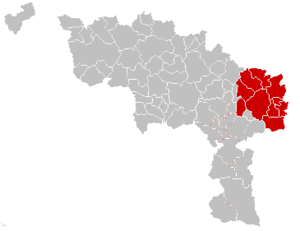
Le Pays de Charleroi est une région de la province de Hainaut. Il comprend les communes suivantes : Aiseau-Presles, Charleroi, Châtelet, Courcelles, Farciennes, Fleurus, Fontaine-l'Évêque, Gerpinnes, Les Bons Villers et Pont-à-Celles. Il était aussi anciennement nommé Pays Noir en référence à ses mines de charbon.